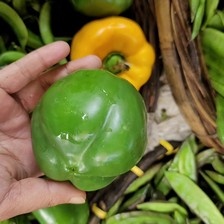
Label: capsicum